Bastion Square

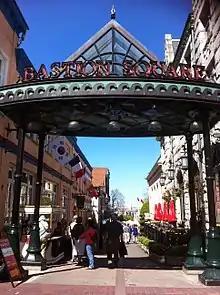
Entrance in 2012

Bastion Square is a historic pedestrian mall in Victoria, British Columbia.